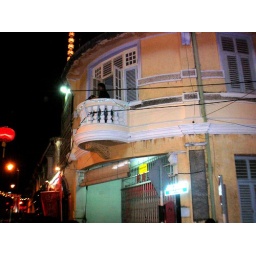
This old building is by a busy street with plenty of lamps and lanthens at night.